Naval Air Weapons Station China Lake

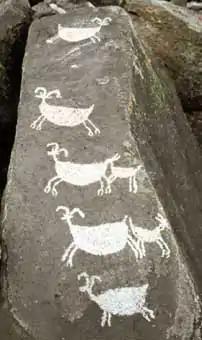
Coso rock art of bighorn sheep

The area was once home to the Native American Coso People, whose presence is marked by thousands of archaeological sites; the Coso traded with other tribes as far away as San Luis Obispo County, California. This locale was also used by European miners and settlers whose cabins and mining structures are extant throughout the Station.